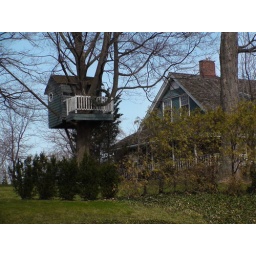
Ancient building and old style houses in the Old City of Niagara Falls (Canada, 2010)